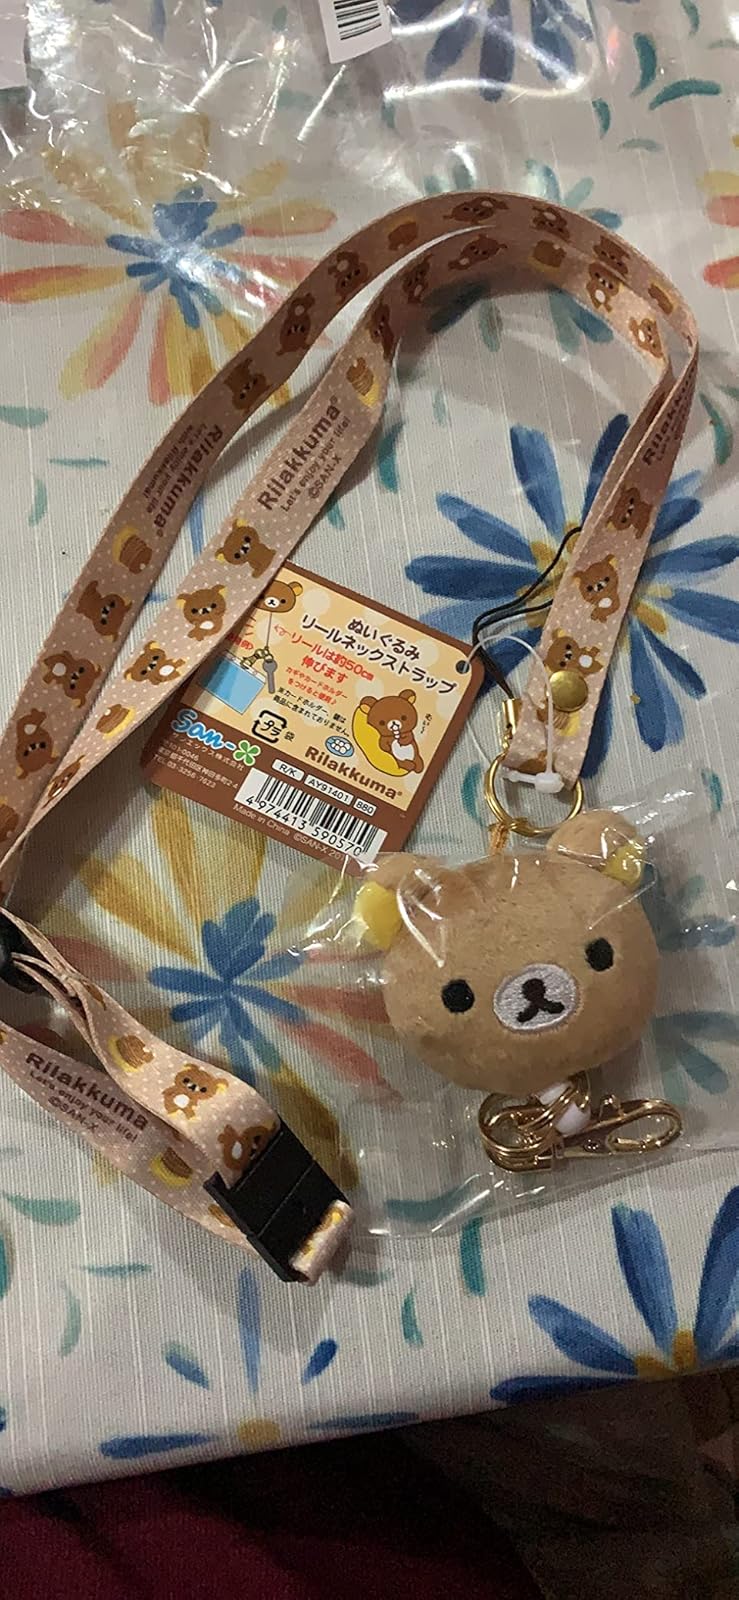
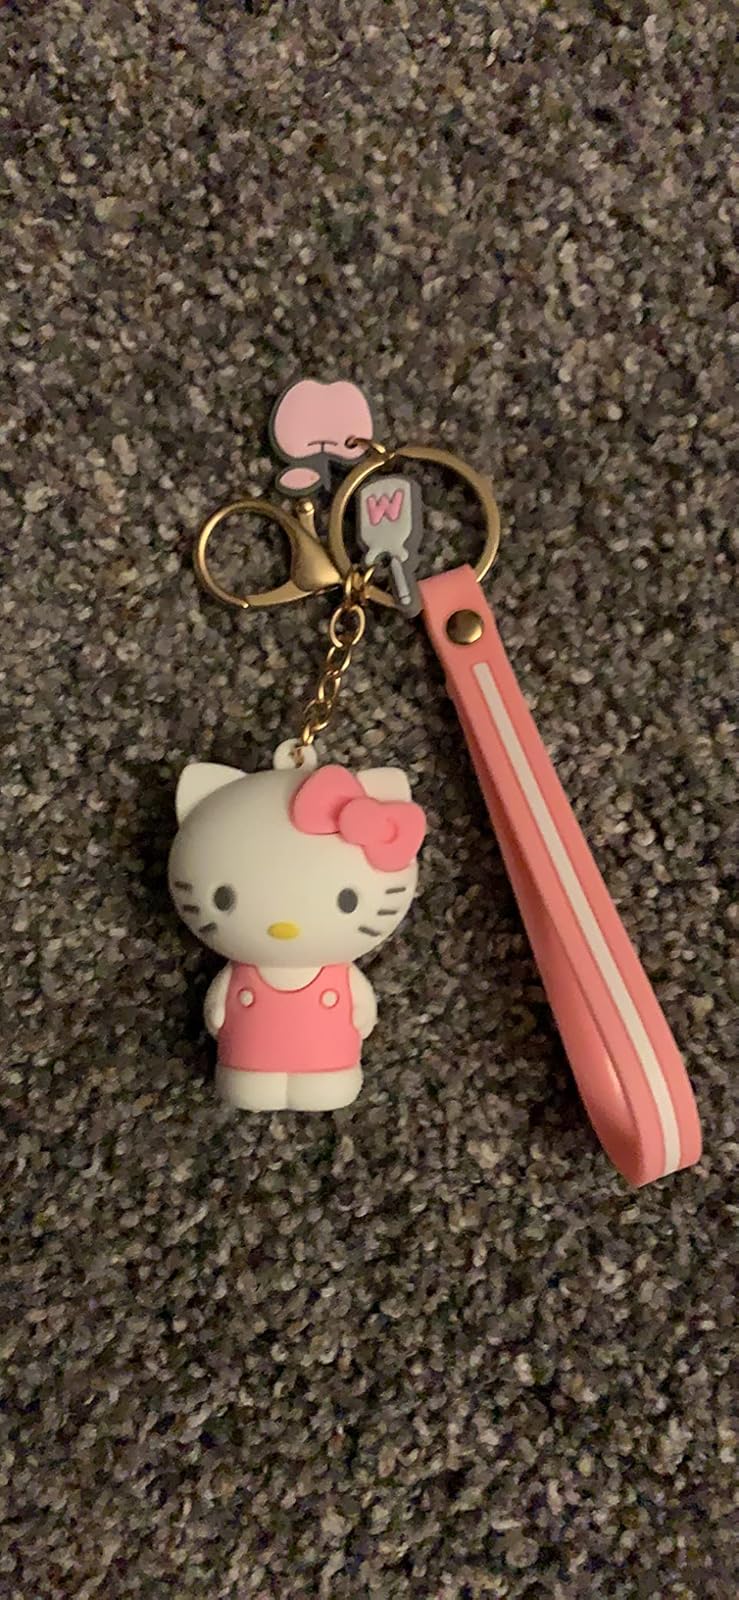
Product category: accessories_keychain
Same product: no